Wickhamford Manor

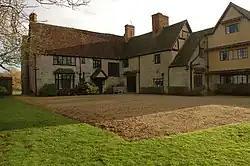
"highly picturesque"

Wickhamford Manor, Wickhamford, Worcestershire is a manor house dating from the 16th century. It was the childhood home of James Lees-Milne, the writer. The manor is a Grade II listed building.